Kladruby (Tachov District)

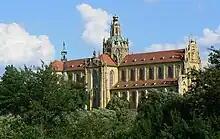
Kladruby Monastery

The most important monument is the Kladruby Monastery, located in the Pozorka part of Kladruby. It is a large Benedictine monastery founded in 1115 by Duke Vladislaus I. The Church of the Assumption of the Virgin Mary, originally built in the Romanesque style in 1233, was rebuilt in the late Baroque style in 1712–1726 by architect Jan Santini Aichel. Today, the premises of the monastery are used for organizing cultural and social events. Due to its architectural value, the monastery is protected as a national cultural monuments.